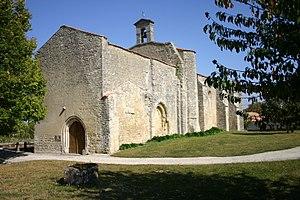
Église de Saint-Félix (Charente-Maritime)
Les églises de la Charente-Maritime présentent une grande diversité, d'une commune à une autre, et se distinguent par des styles et des périodes de construction différentes. De nombreux édifices témoignent cependant de l'épanouissement, aux XIᵉ et XIIᵉ siècles d'une forme d'art roman spécifique, appelée art roman saintongeais, caractérisée par une simplicité des formes et un décor sculpté, souvent très riche.
Saint-Félix est une commune du sud-ouest de la France située dans le département de la Charente-Maritime. Ses habitants sont appelés les Saint-Féliciens et les Saint-Féliciennes.